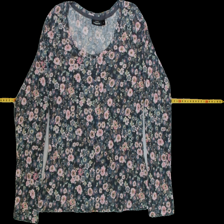
View: front
Type: Blouse
Category: Ladies
Brand: KappAhl
Colors: Multicolor, Grey, Black, Brown, Blue, Pink, Green
Material: 75%polyester 22%viscose 3%elastane
Pattern: Floral print
Cut: C-collar, Regular
Size: S
Season: All
Trend: No trend
Stains: No
Price range: 50-100
Recommended usage: Reuse